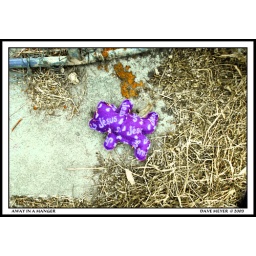
As I climbed through a break in the fence (yeah, sure, no trespassing) I spotted this little abandoned gem.